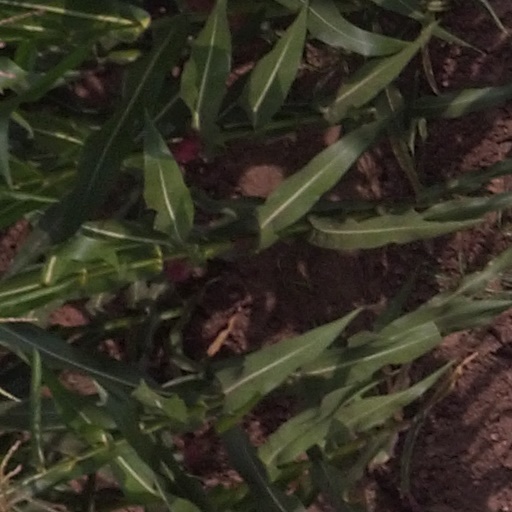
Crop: maize; corn